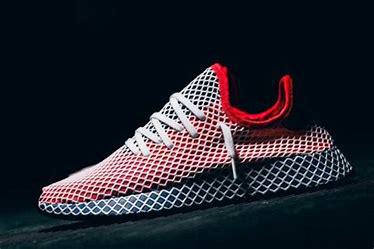
Brand: Adidas
Model: Deerupt Runner